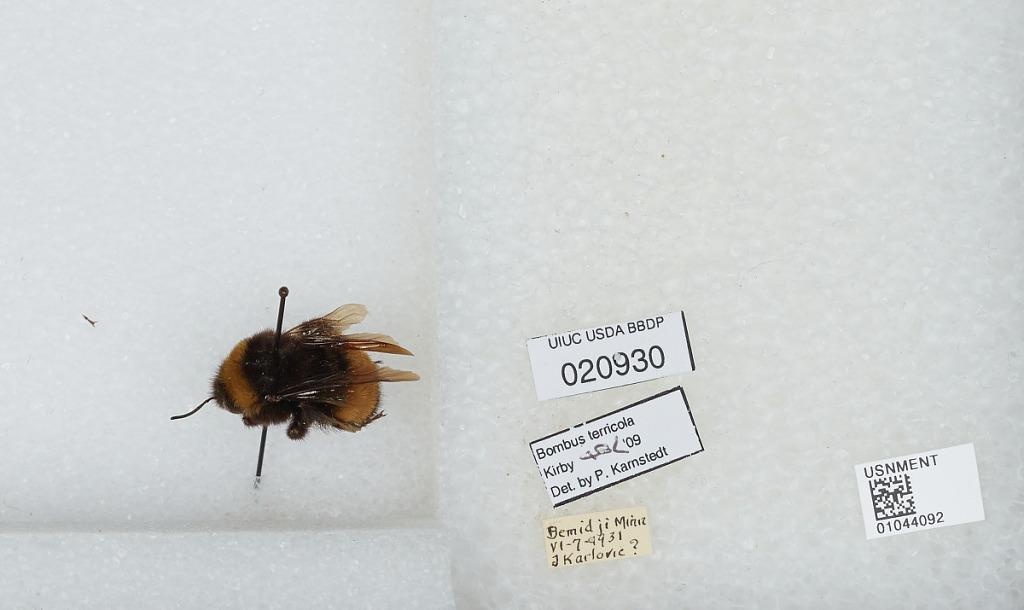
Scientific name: Bombus sp.
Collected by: J. Karlovie
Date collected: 1931-6-7
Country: United States
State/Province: Minnesota
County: Beltrami
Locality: Bemidji
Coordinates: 47.4736, -94.8803
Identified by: Karnstedt, P.